Tanguy Viel

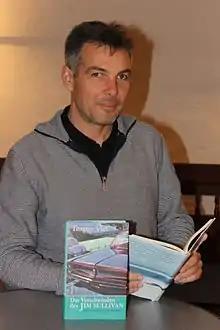

Tanguy Viel (7 July 1973, Brest) is a French writer. A resident at the Villa Médicis in 2003–2004, Tanguy Viel was awarded the Prix Fénéon and the Prix littéraire de la vocation for his novel "L'absolue perfection du crime". He also won the Grand prix RTL-Lire for "Article 353 du Code pénal" in 2017. Other Press in New York published the translation by William Rodarmor in March, 2019. "La fille qu'on appelle" was one of nine novels in the second selection for the 2021 Prix Goncourt.